Which point is corresponding to the reference point?
Reference image:
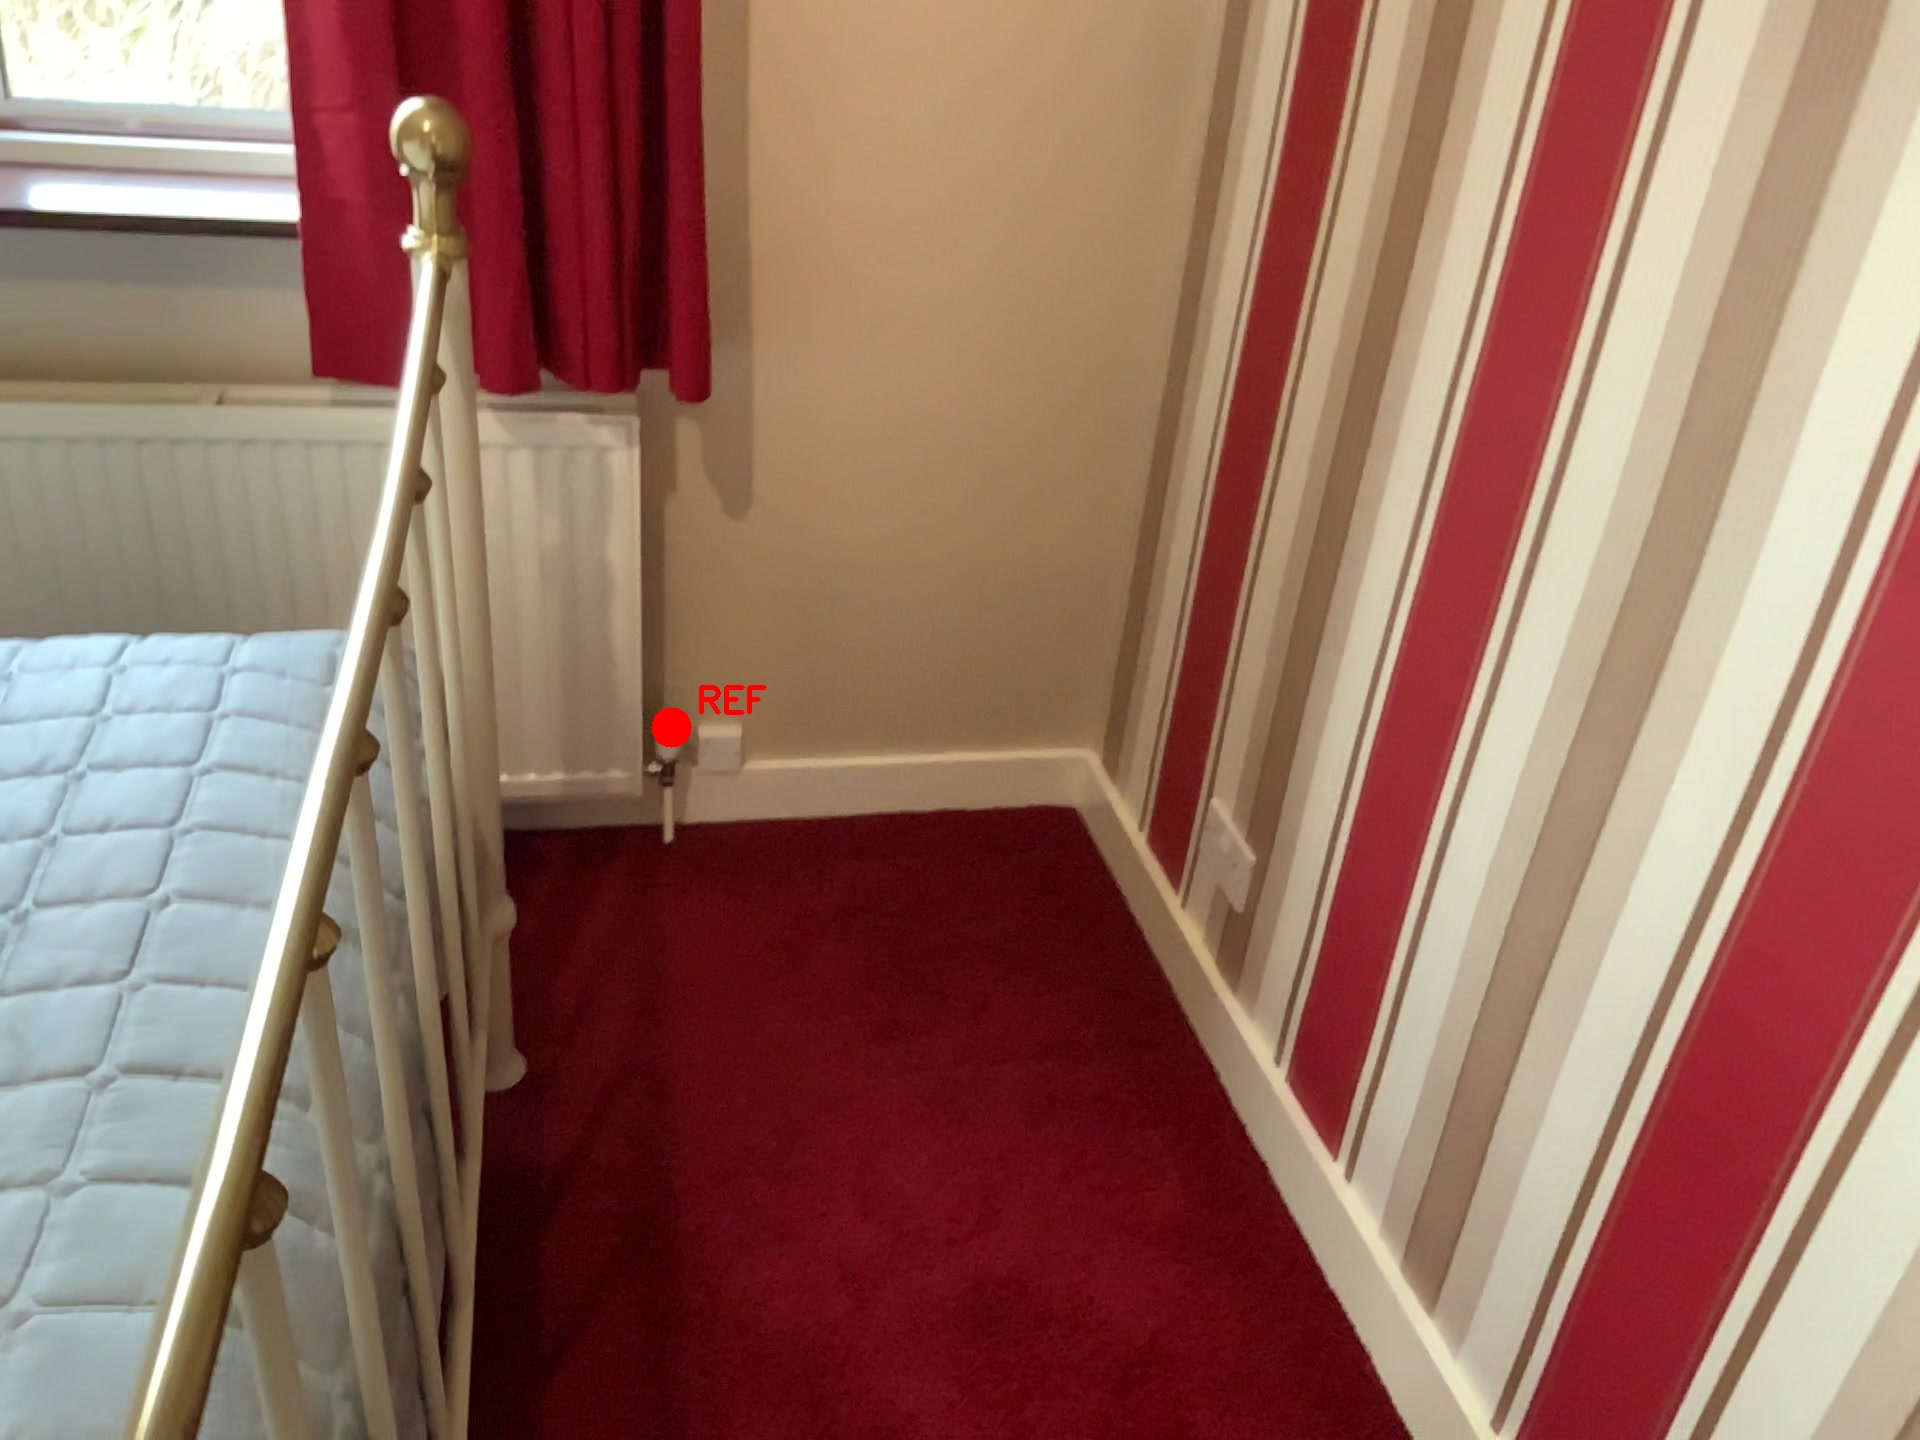
Option image:
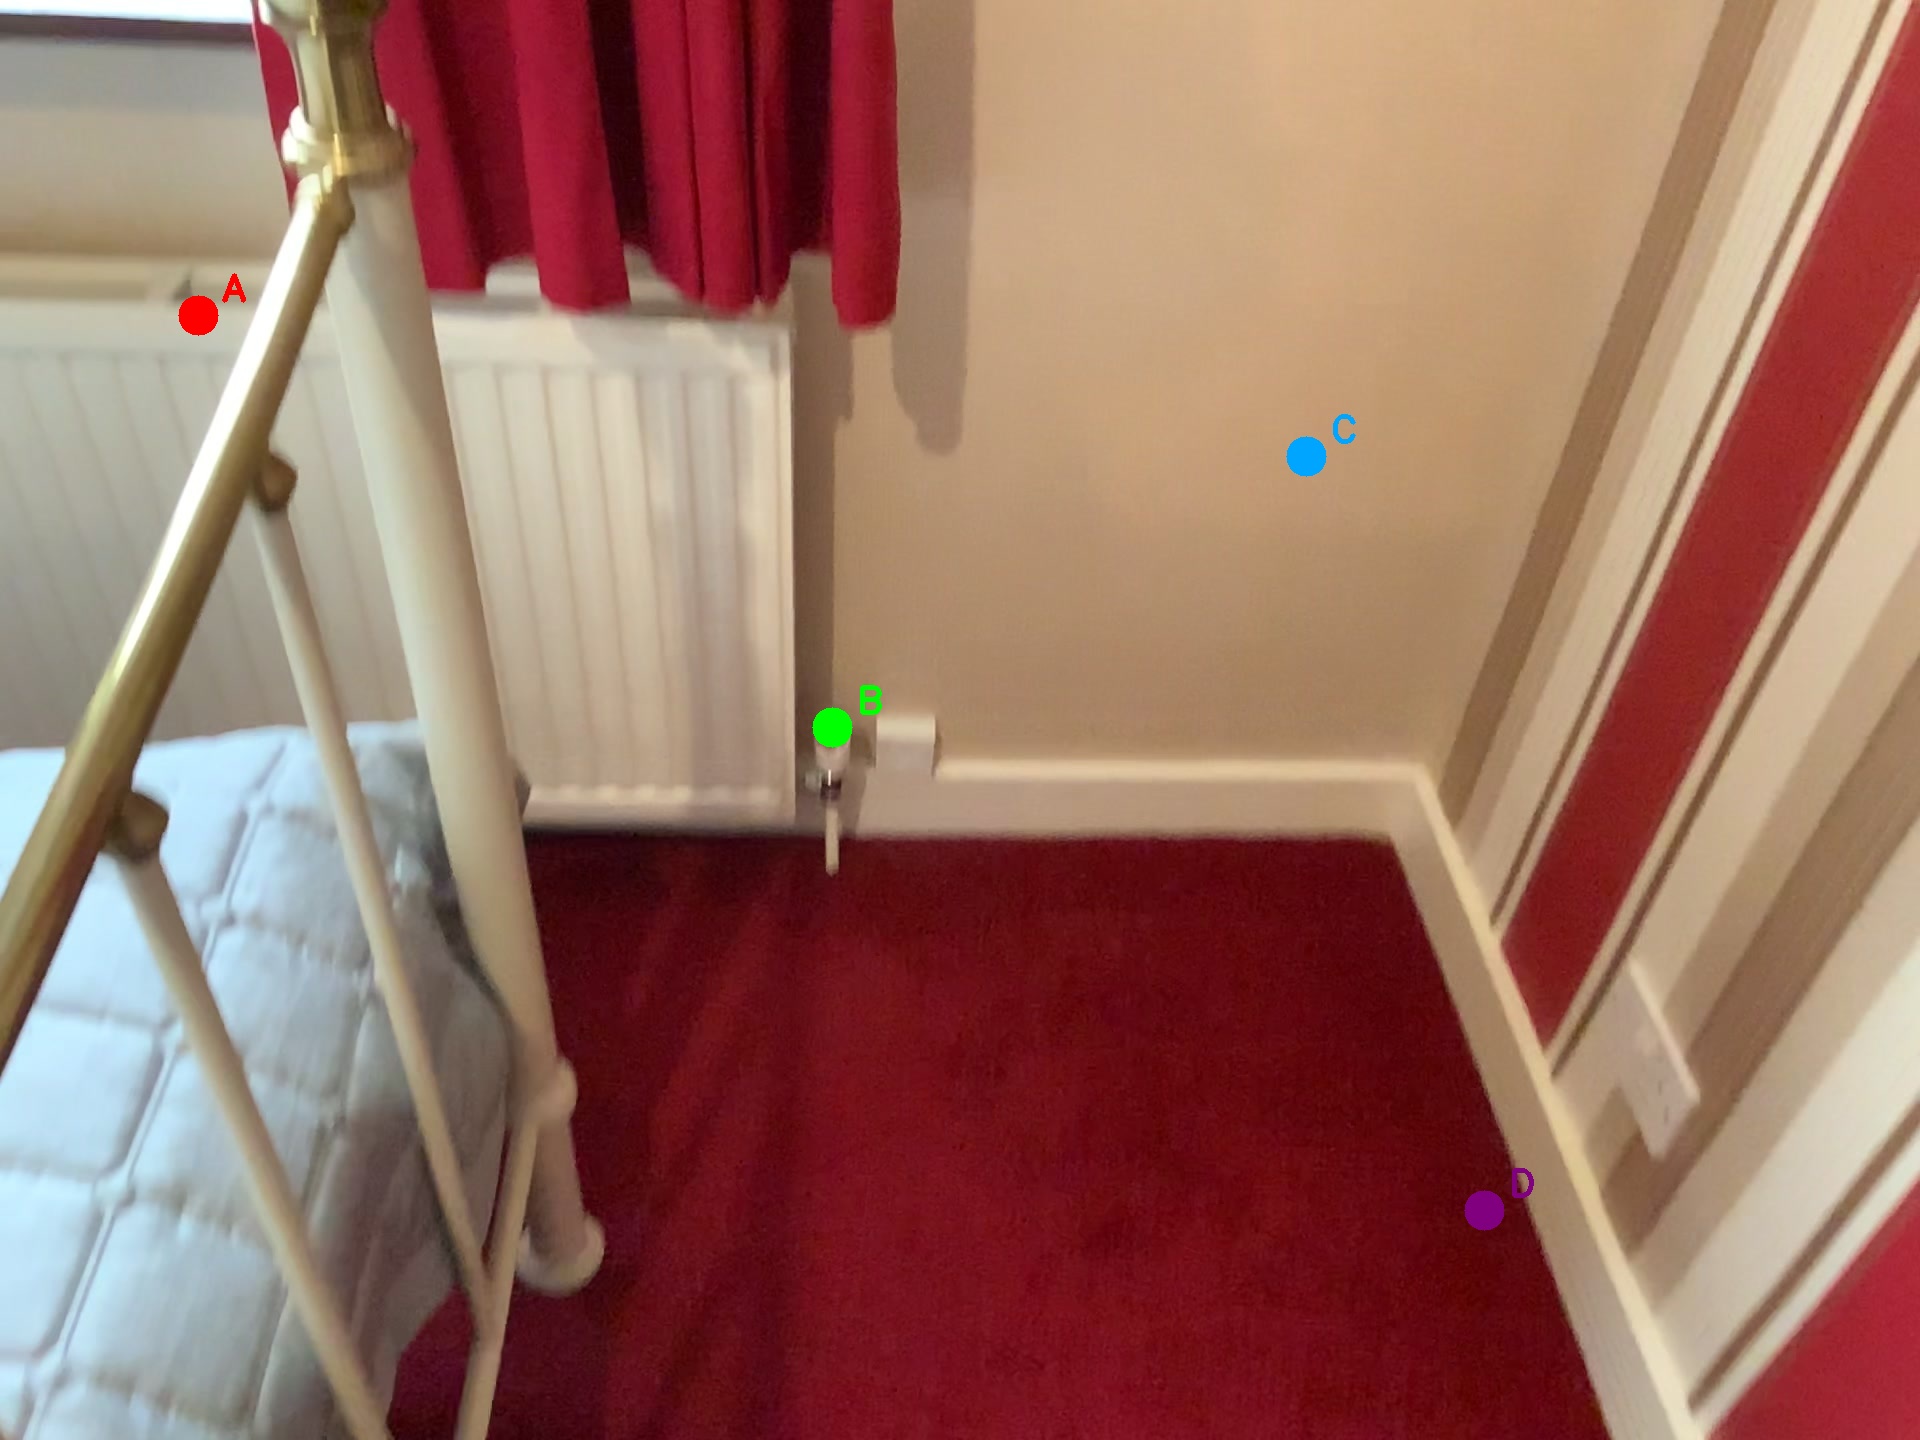
Choices:
Point A
Point B
Point C
Point D
Answer: (B)